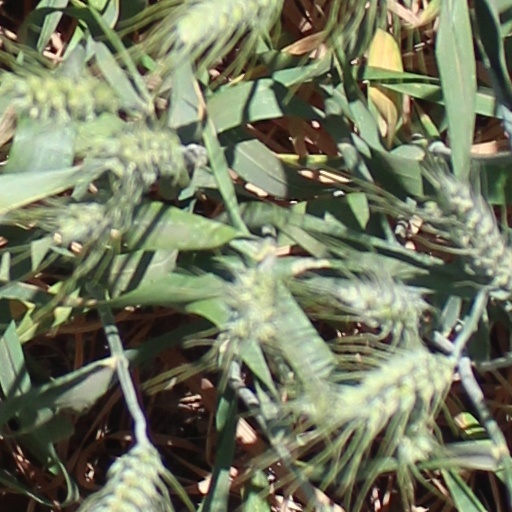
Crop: wheat